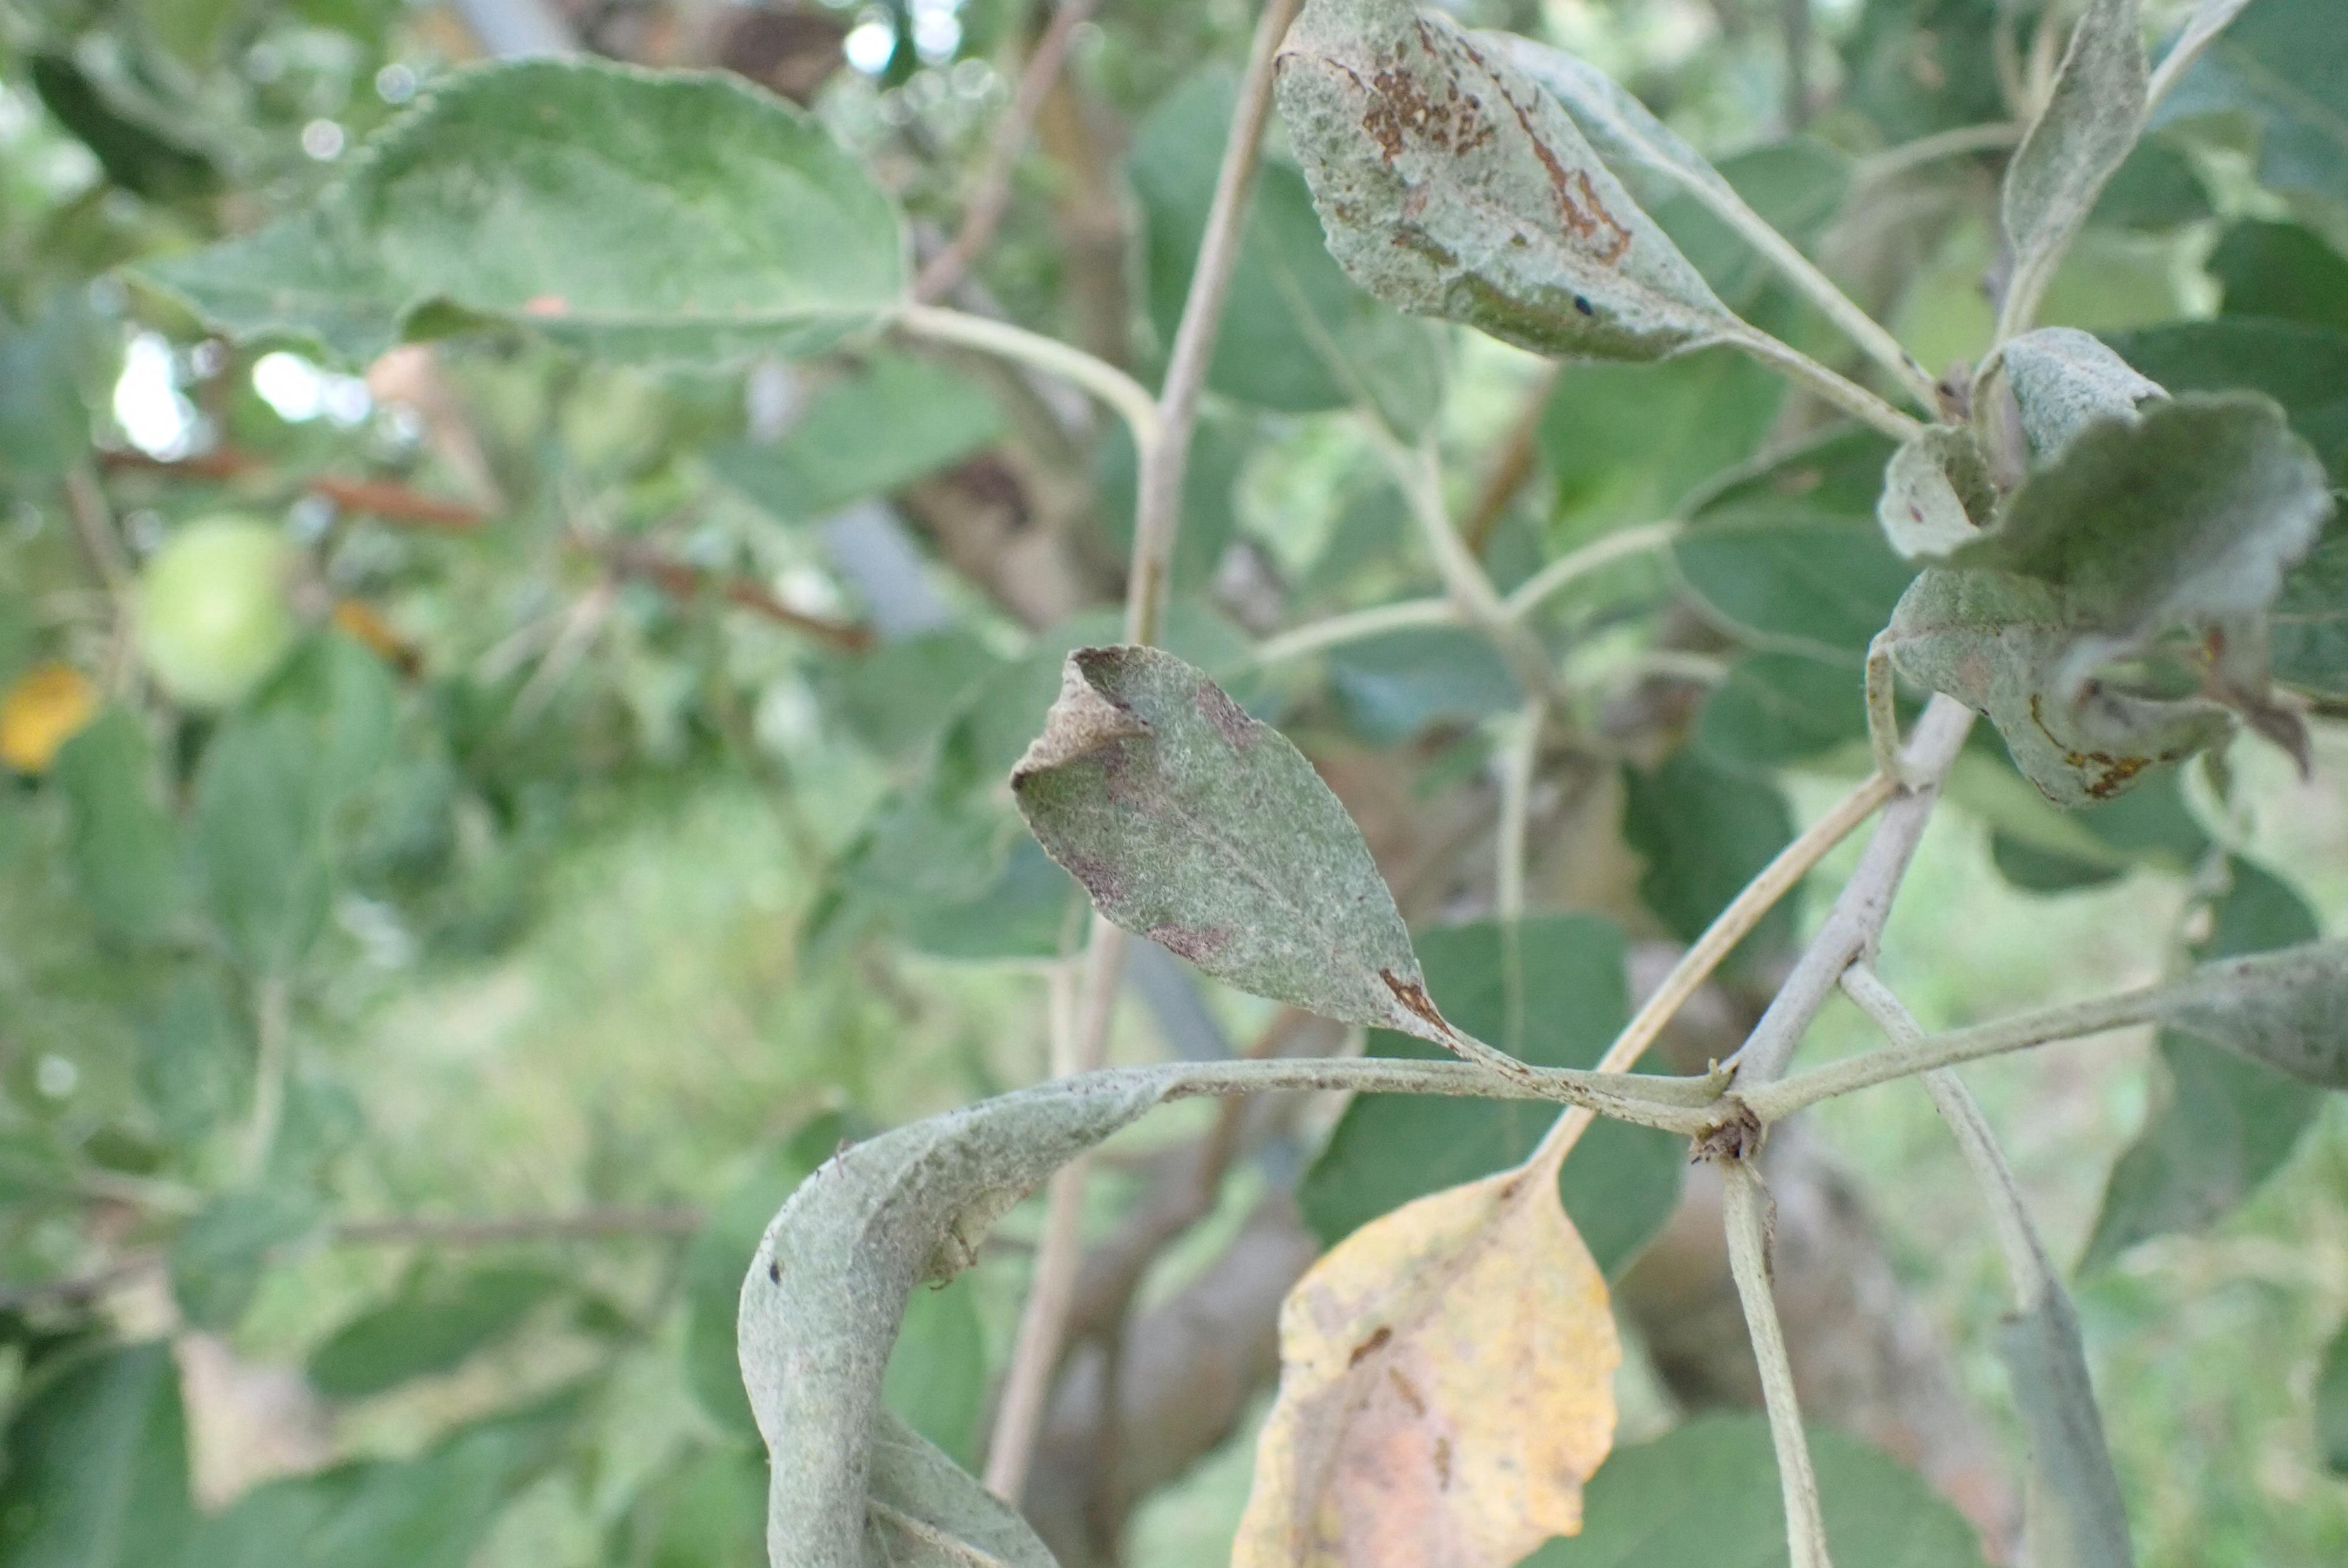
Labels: powdery_mildew, complex